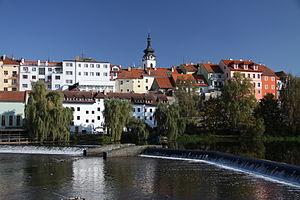
Le Prácheňsko, est une région historique et culturelle de la République tchèque. Elle correspond approximativement au territoire du bassin de l'Otava, au nord-ouest de la Bohême-du-Sud. Le Prácheňsko - Prachin fut une région administrative historique de Bohême, de la fin du XIIIᵉ siècle et à son abolissement par l'Empire d'Autriche, lors de la réforme régionale de 1848.